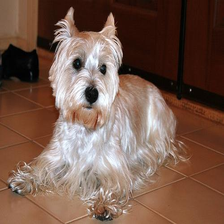
Species: dog
Breed: scottish terrier